The Traitors Canada

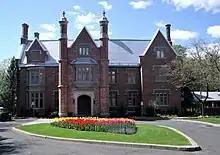
The series is filmed at Manoir Rouville-Campbell.

Contestants arrive at an historic manor, The Manoir Rouville-Campbell in Mont-Saint-Hilaire in the Montérégie région, with hopes of winning a share of the $100,000 prize. In season one there were 20 and in season two there were 22. The players are referred to as the "Faithful" but among them are the "Traitors" – a group of contestants selected by host Karine Vanasse, whose goal is to eliminate the Faithfuls and claim the prize for themselves. Should the Faithful contestants eliminate all the Traitors, they will share the prize fund, but if any Traitors make it to the end, they steal the money. In a season one twist, host Karine Vanasse told the last player banished before the end game, not to reveal if they were a Faithful or Traitor. In a season two twist, from the final six onwards the banished players didn't reveal whether they were a Faithful or Traitor.